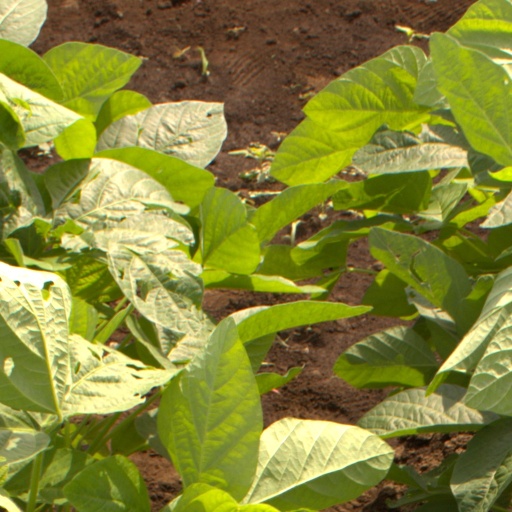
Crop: soybean